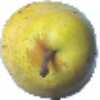
Label: Pear Monster 1